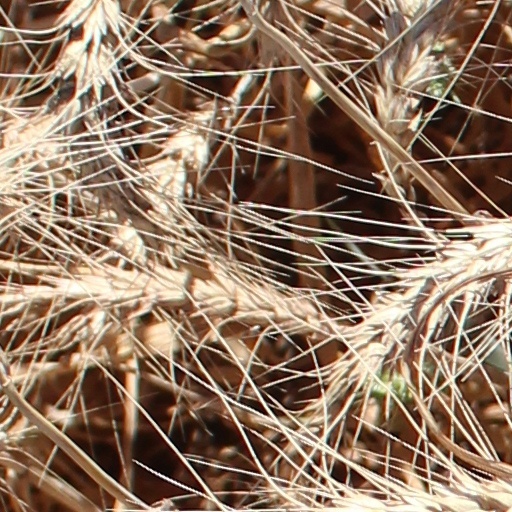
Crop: wheat